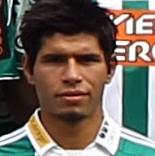
Age: 20